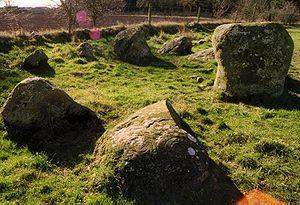
Cette liste non exhaustive recense les principaux sites mégalithiques de Cumbria.